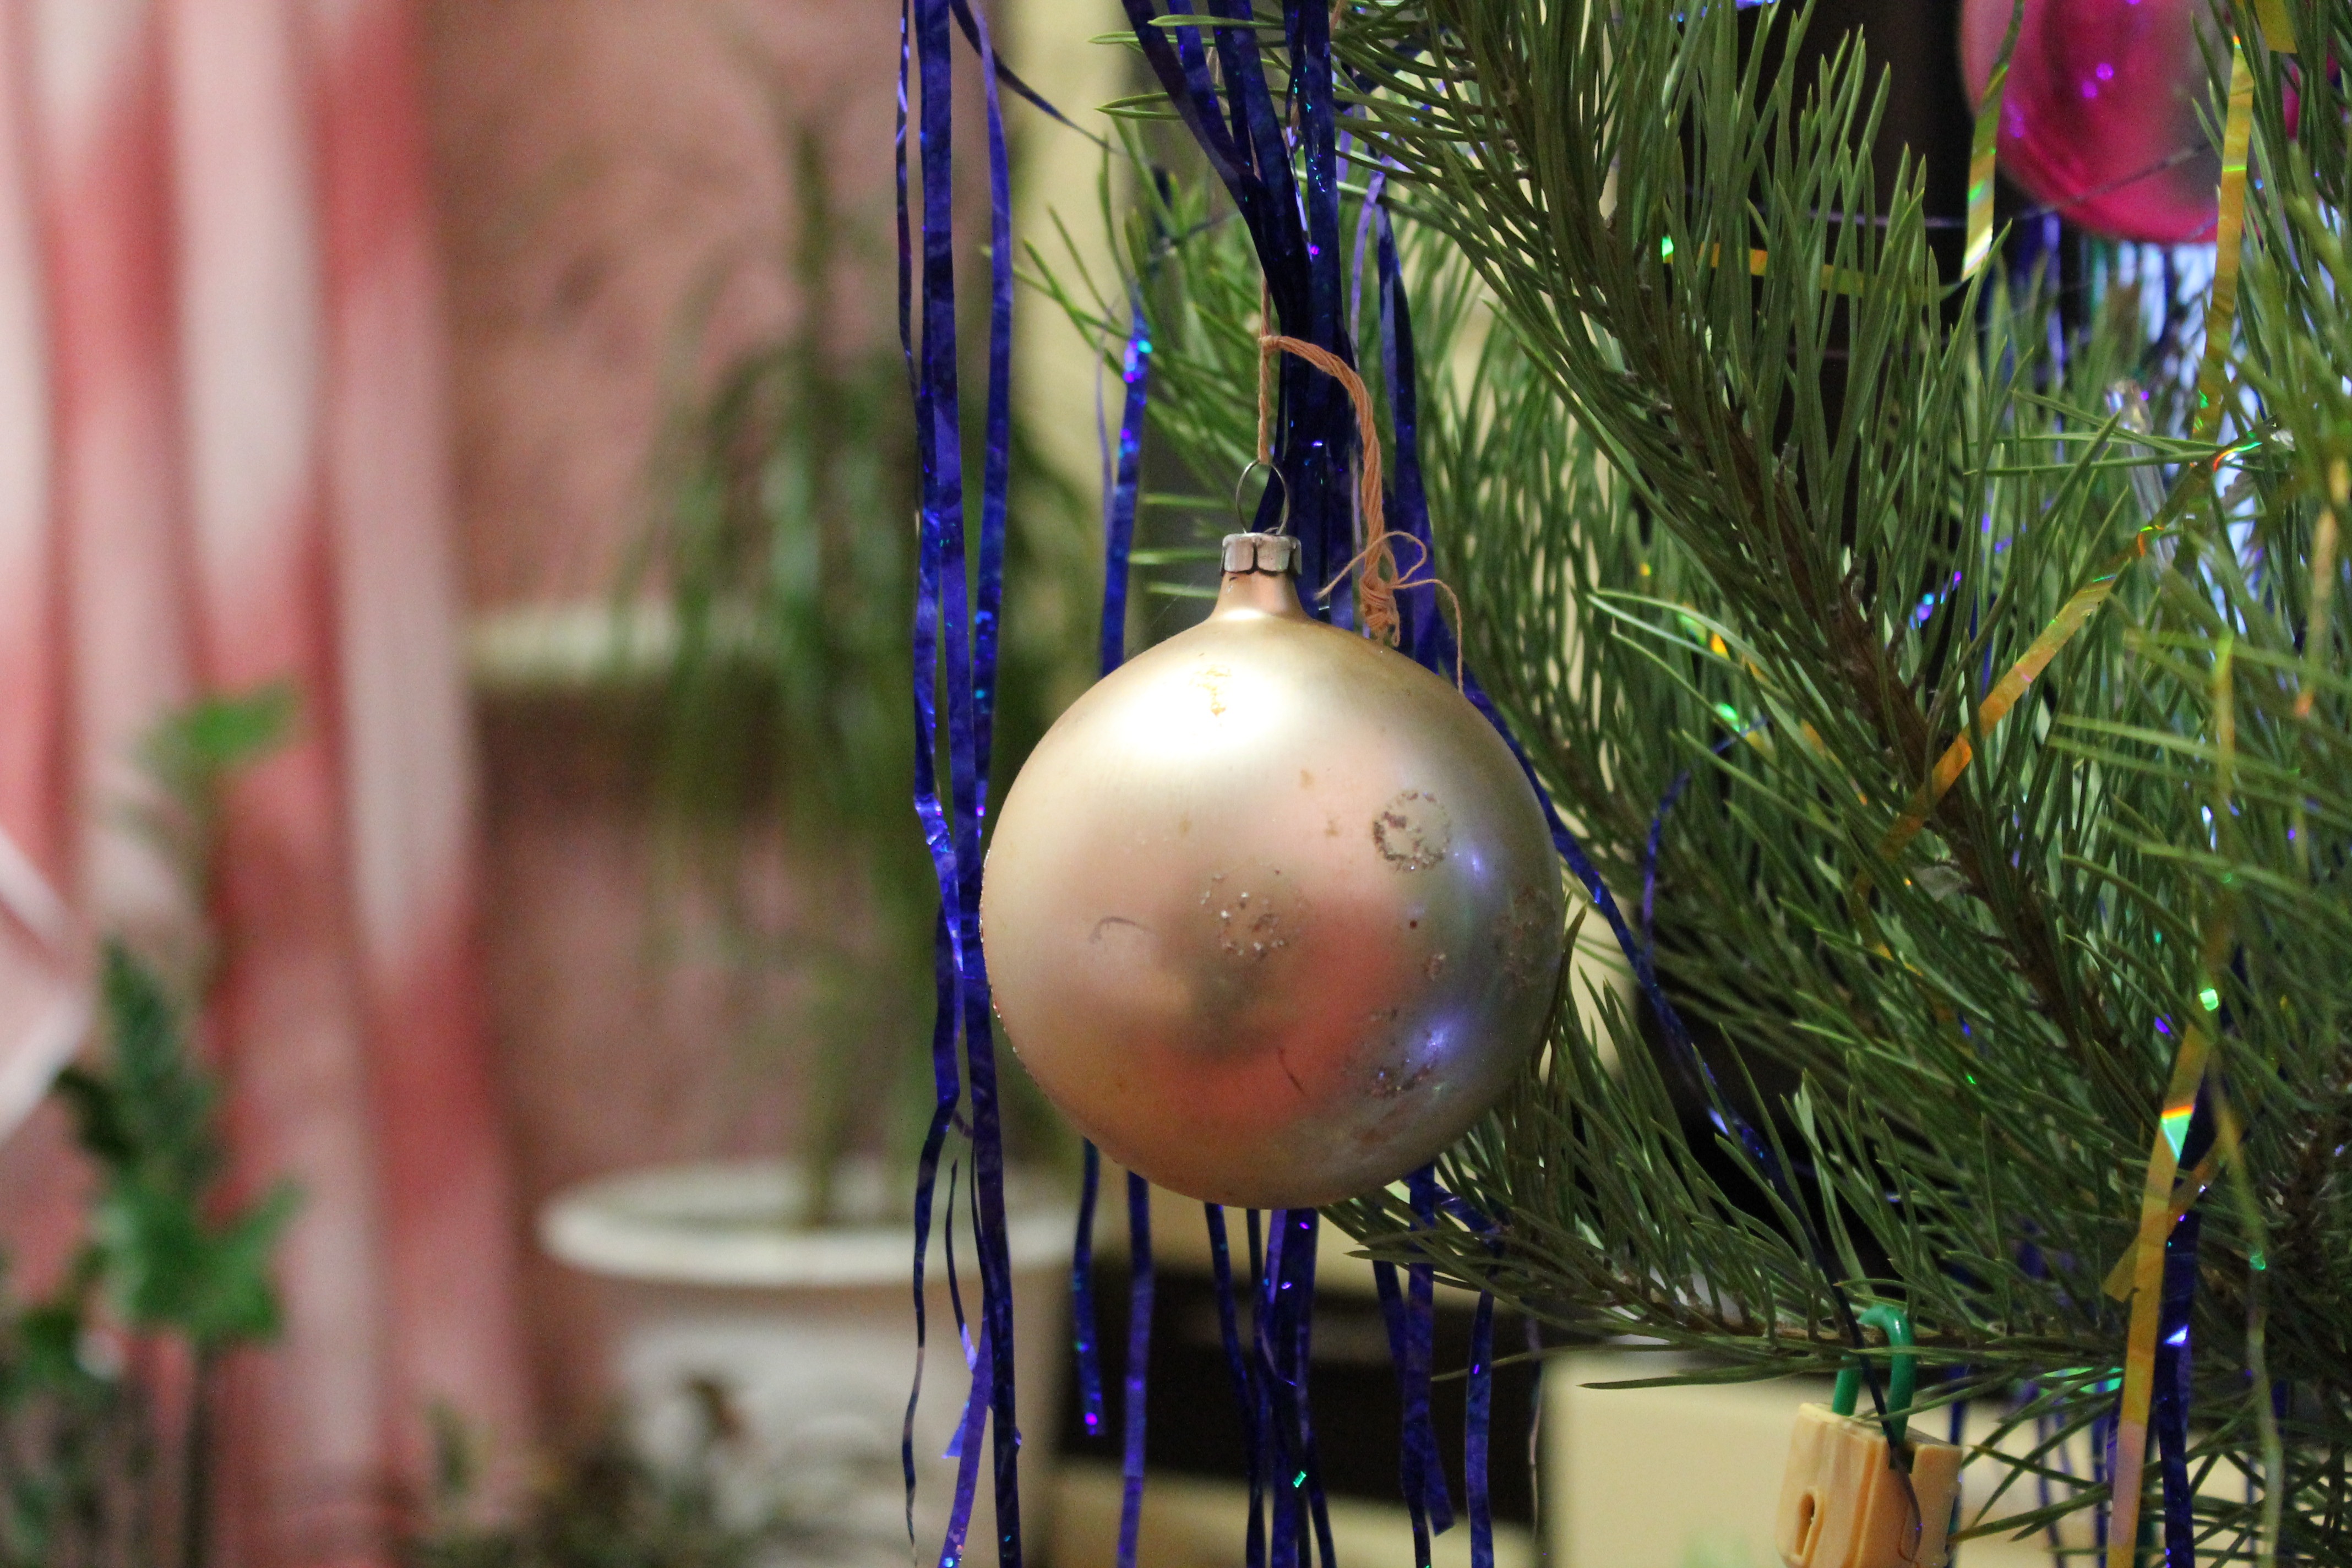
flower, green, color, holiday, blue, ornament, new year's eve, christmas tree toy, new year's eve ball